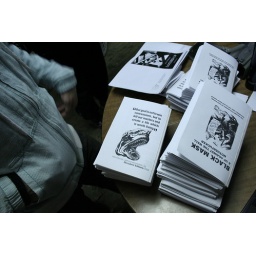
black mask and up against the wall muther fucker